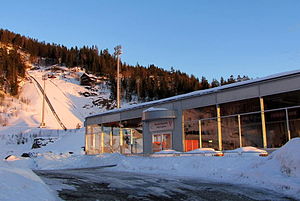
Vikersundbakken / Ombygninger
Skiflyvningskroen og storbakken (K105)
Vikersundbakken er en norsk skiflyvningsbakke ved Vikersund, ca. 40 km nordvest for Drammen.